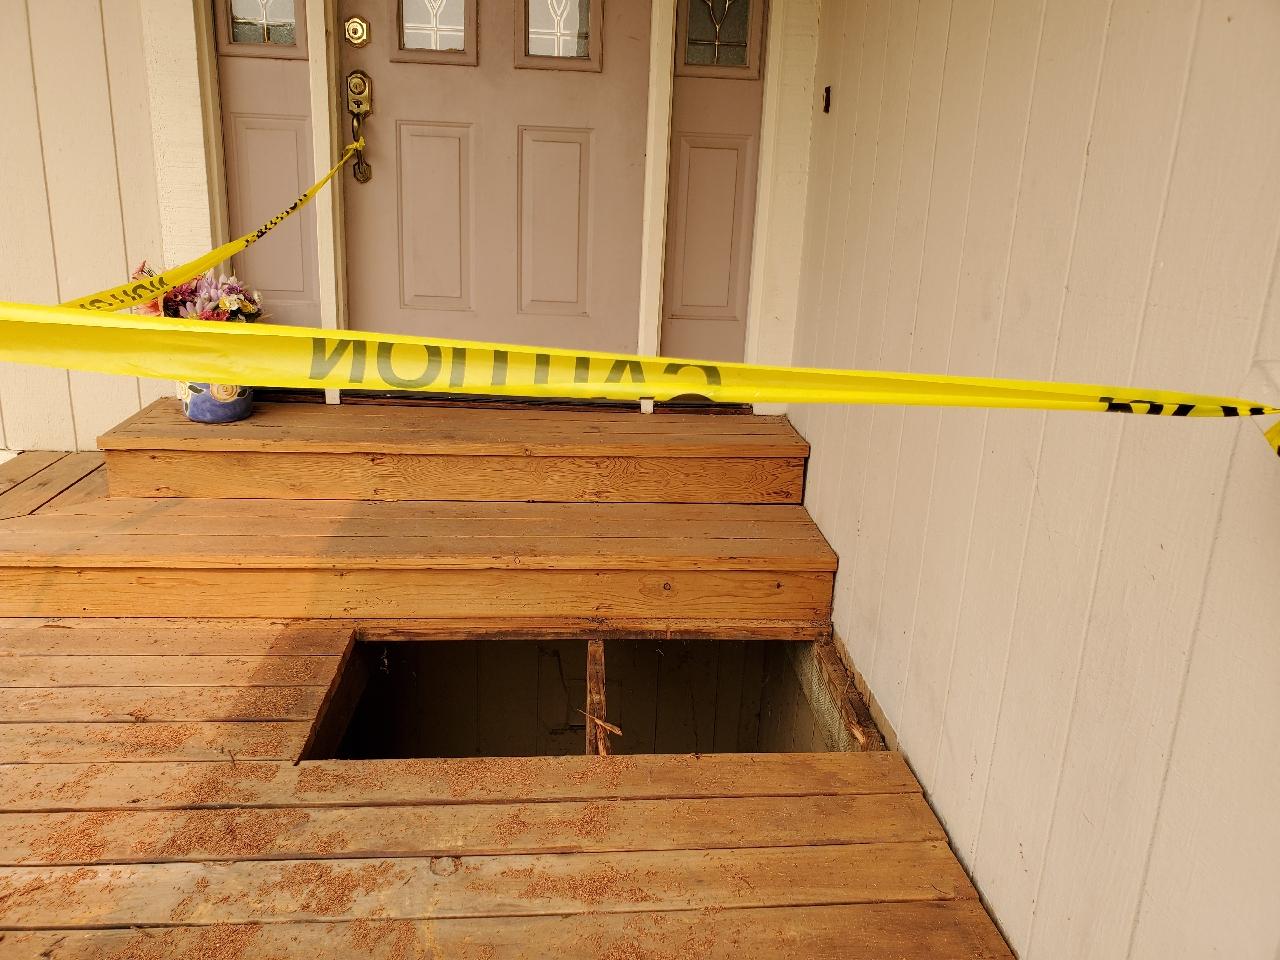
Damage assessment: affected